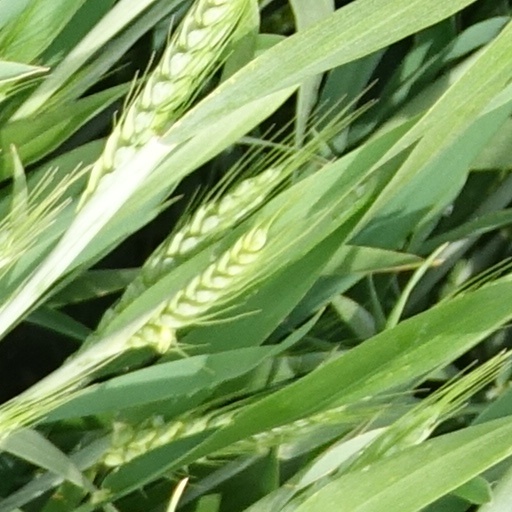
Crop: wheat